Schuylkill Haven, Pennsylvania

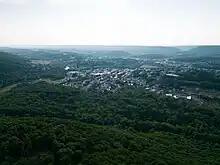
Aerial photograph of Schuylkill Haven and surrounding areas in June 2023

Before Europeans settled the land that is present-day Schuylkill Haven, the area was occupied by the Lenape Indian tribe, who were known as the Delaware Indians by the British.